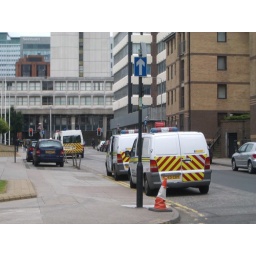
More police parked up beside the MOD. 8 vans. There's another van across the road and two behind me.